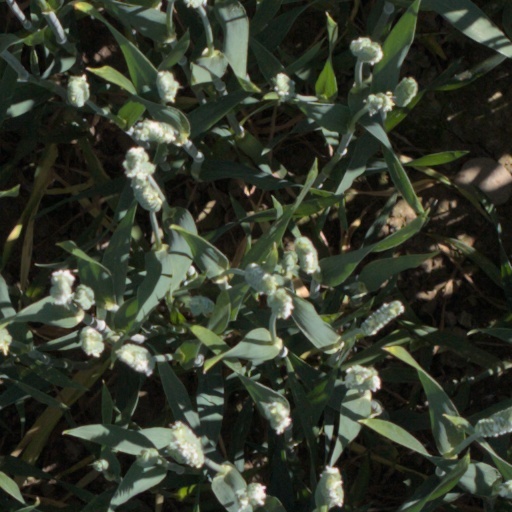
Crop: wheat